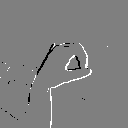
ASL letter: o